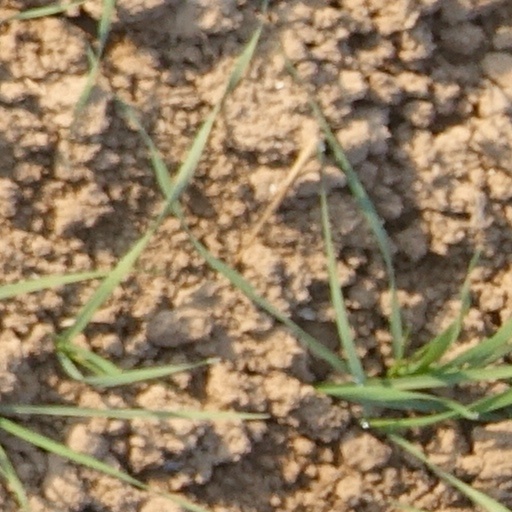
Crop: wheat